Ken Konz

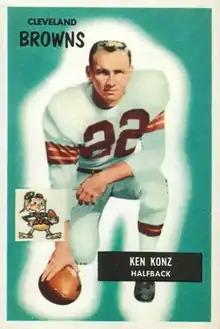
Konz on a 1955 Bowman football card

Kenneth Earl Konz (September 25, 1928 – February 5, 2008) was an American professional football defensive back who played with the National Football League (NFL)'s Cleveland Browns from 1953 to 1959. Konz was selected by the Browns in the 1951 NFL draft out of Louisiana State.